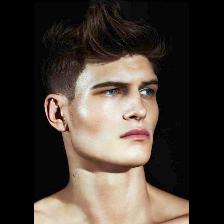
Label: Human